Hamburg Citizen Militia

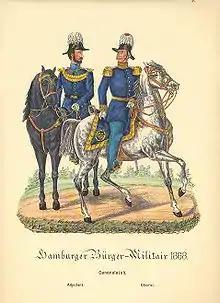
A drawing of two soldiers in blue uniforms on horseback.

A commission—consisting of the oldest mayor of Hamburg, 2 senators, the city commander, the head of the militia, and 6 citizens—was the oversight authority and link between the government and the militia. Without an order of the commission, the militia could not be alarmed or commanded for any duty. The commission decided in case of suspensions for conscripted citizens, on the budget of the militia, and elected the majors and captains for the militia. Lieutenants and first lieutenants were selected by another commission. The commission had not the authority for general amendments of the regulations, this was a task of the Senate of Hamburg.